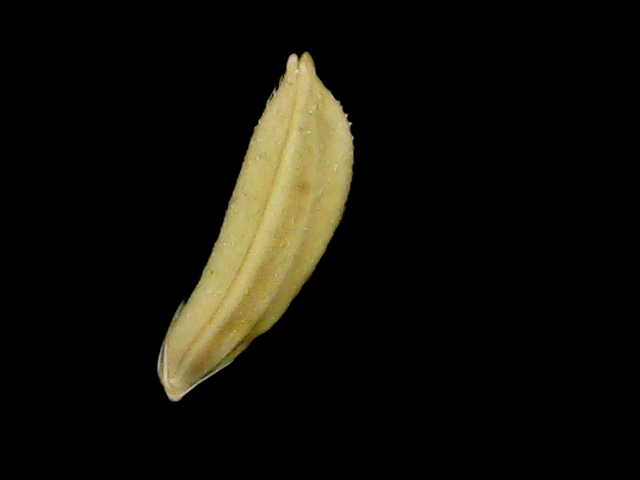
Rice variety: Bd75